Picokijada

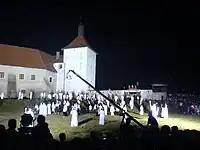
"Legenda o picokima"

According to oral tradition, in the 16th century the Ottomans army laid siege on the town and eventually surrounded of the fortress. Eventually no food source was left save for one small rooster ("picok"). Since it was not enough to feed the people, an old woman suggested that the captain fire the rooster from the cannon and into the Ottoman camp, which he did.